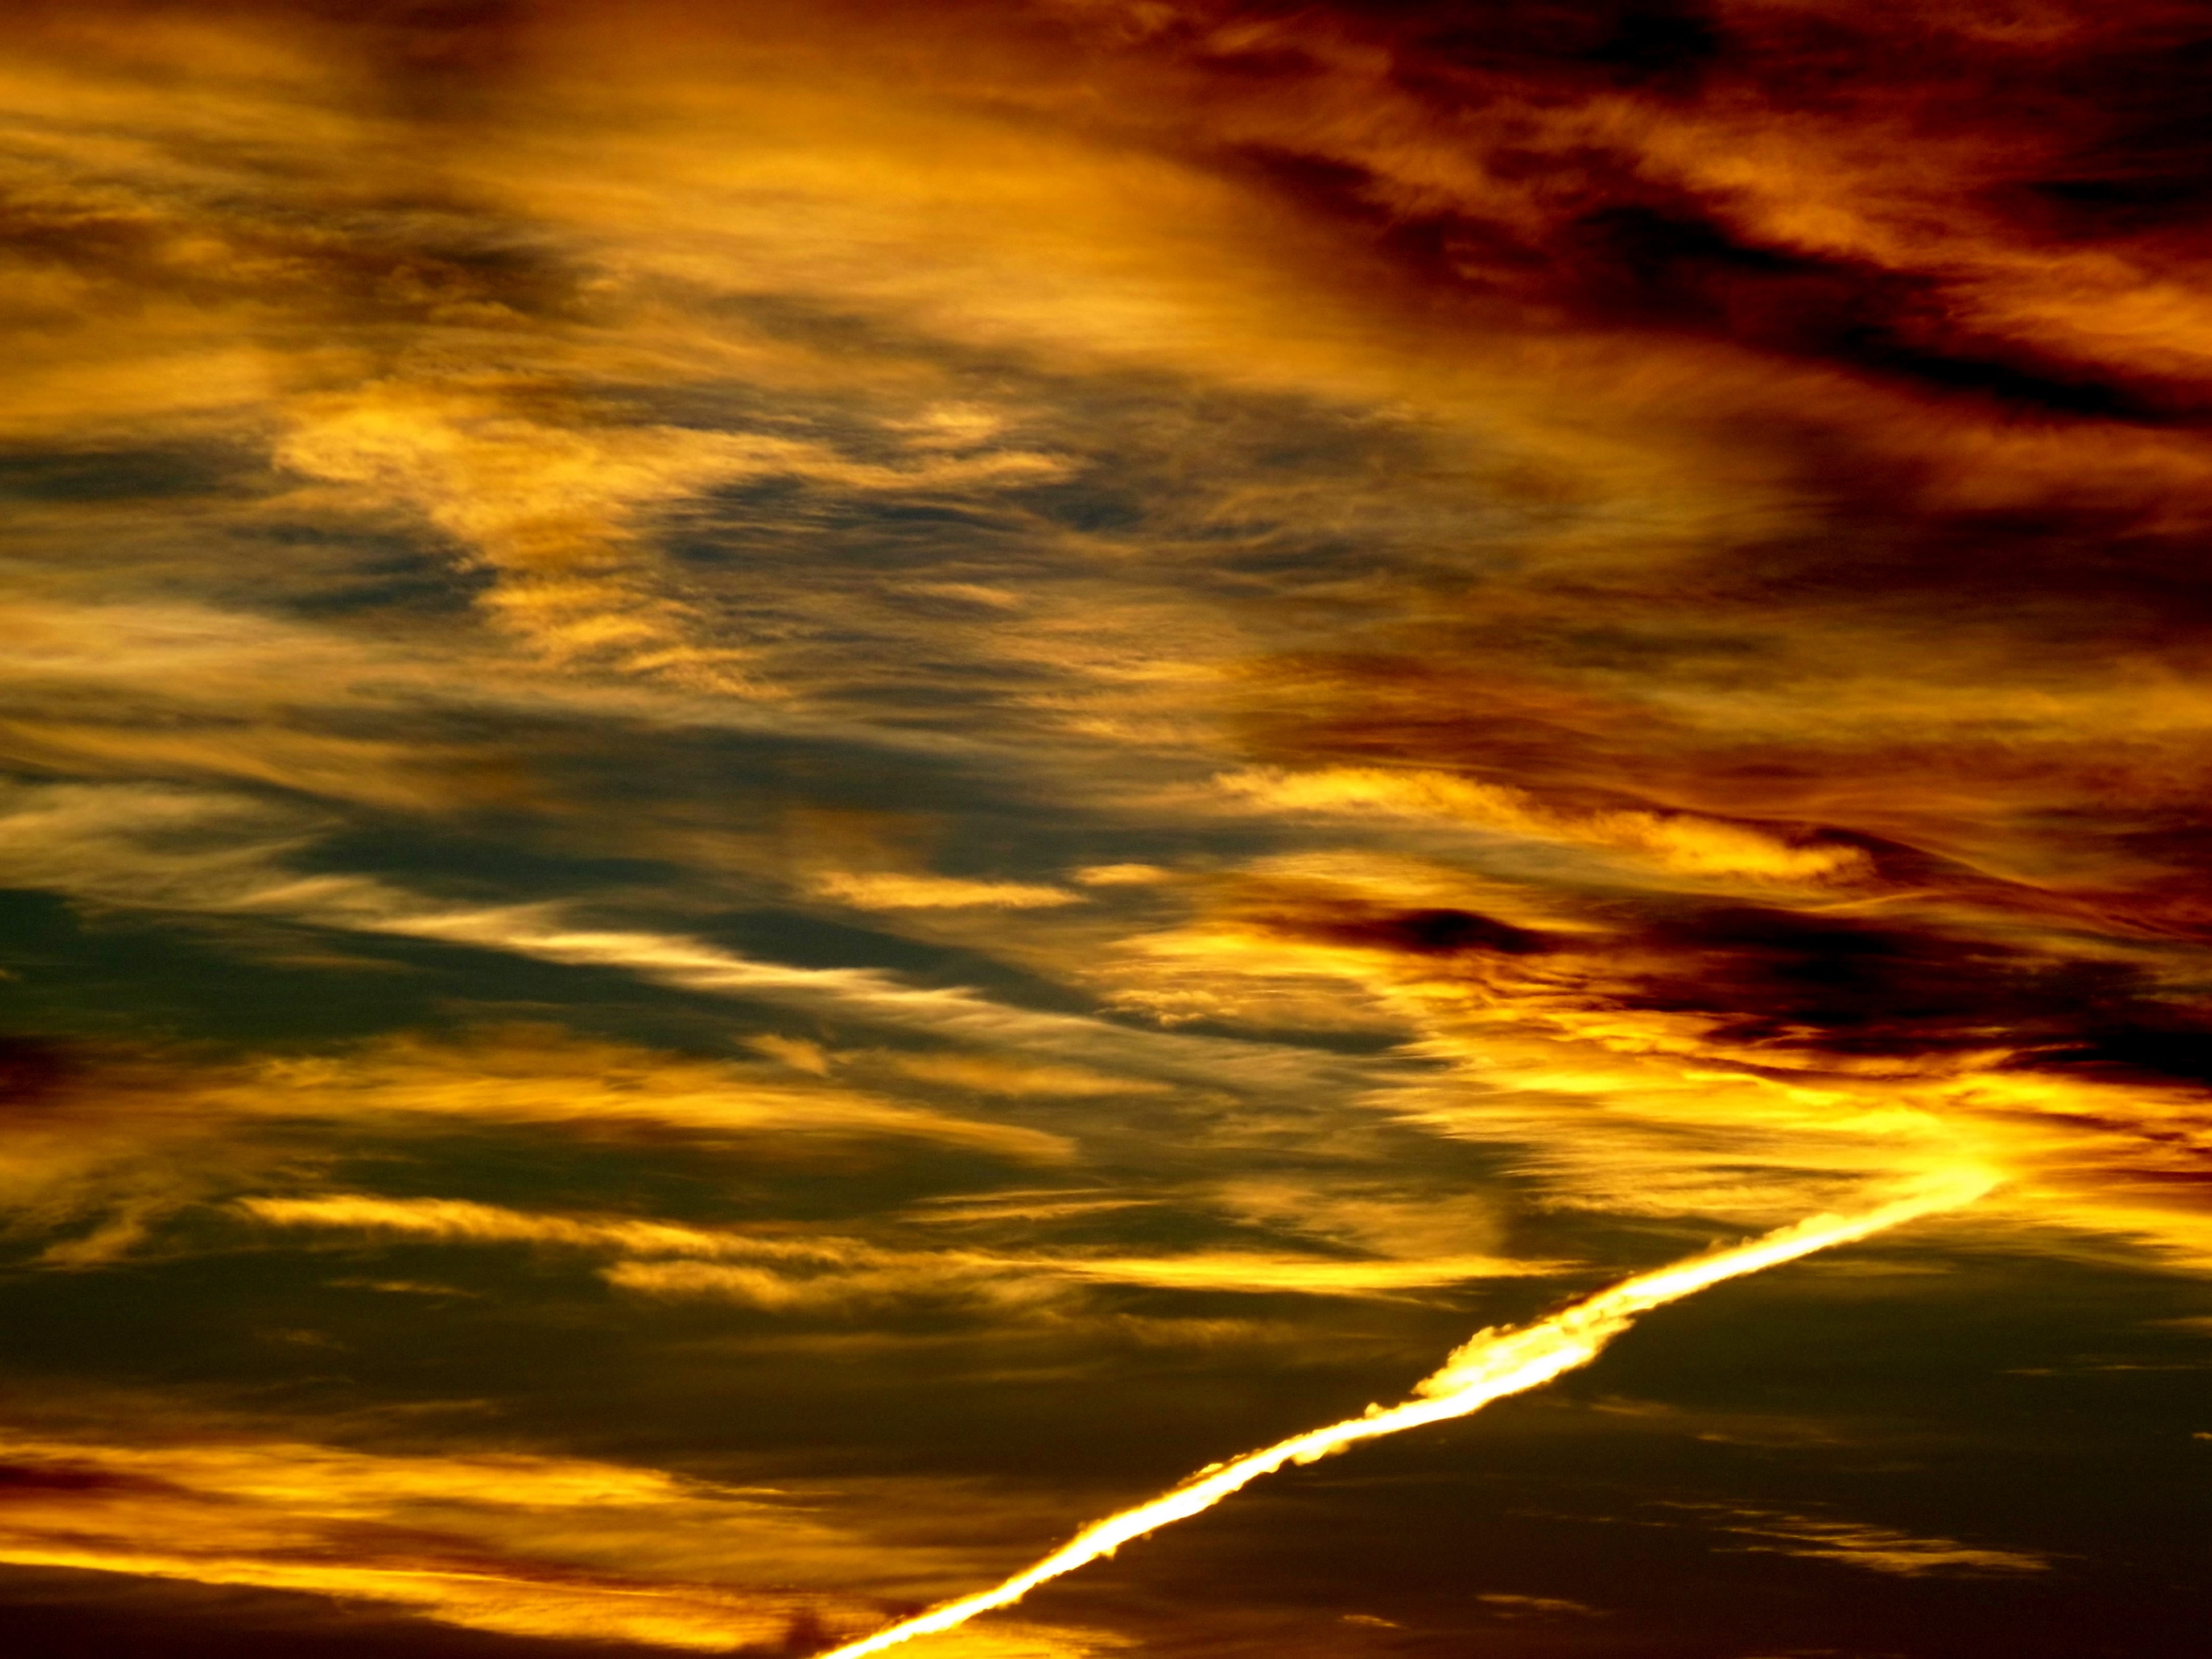
landscape, horizon, light, cloud, sky, sun, sunrise, sunset, sunlight, morning, dawn, atmosphere, dusk, evening, reflection, red, east, afterglow, meteorological phenomenon, red sky at morning